The Witch's House MV

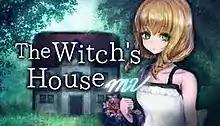
"The Witch's House: The Diary of Ellen, Vol. 2" cover

The Witch's House MV is a puzzle horror game created by the Japanese developer Fummy (ふみー) using the "RPG Maker MV" engine. It was published by DANGEN Entertainment and released for Windows and macOS on October 31, 2018, with a port to Nintendo Switch, PlayStation 4 and Xbox One following in October 2022. It is a remake of a freeware game created using "RPG Maker VX" that was first released on October 3, 2012 for Windows.